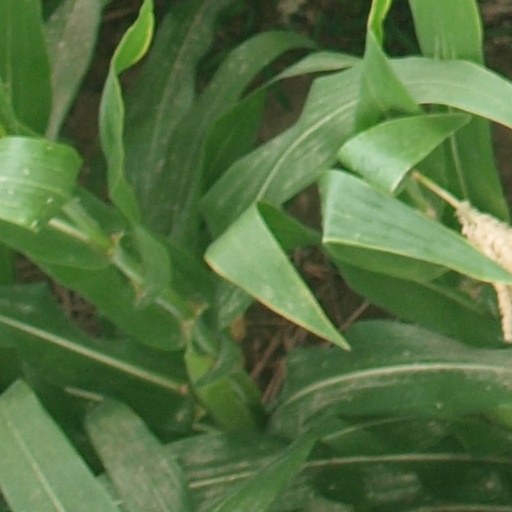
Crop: maize; corn